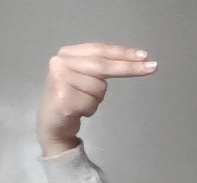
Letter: ain